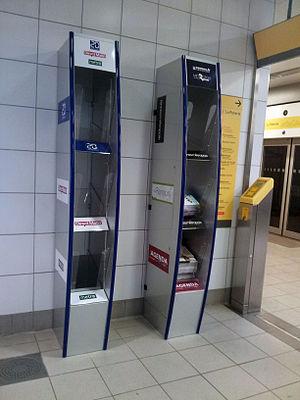
Présentoirs métro station Villejean-Université
Le métro de Rennes est un système de transport collectif en site propre automatique desservant la ville de Rennes, dans le département français d'Ille-et-Vilaine, en région Bretagne. Utilisant la technologie du véhicule automatique léger, il est inauguré le 15 mars 2002, faisant de Rennes entre 2002 et 2008 la plus petite ville au monde à avoir un réseau de métro.